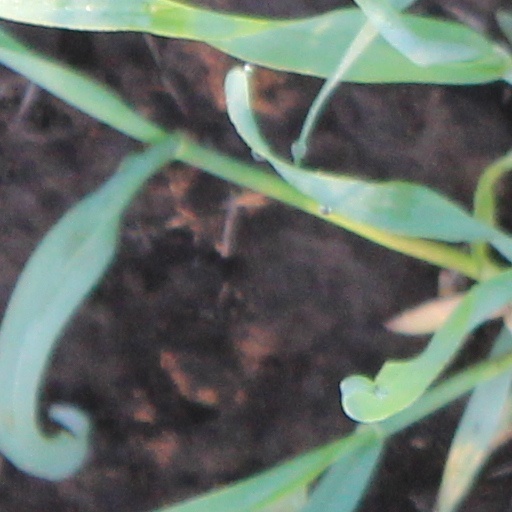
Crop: wheat